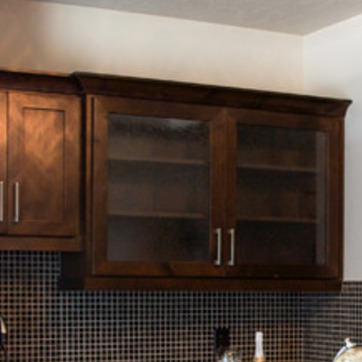
Material: glass